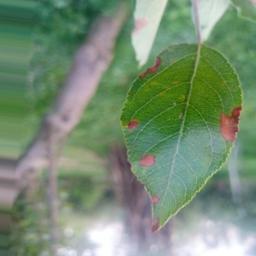
Label: Alternaria